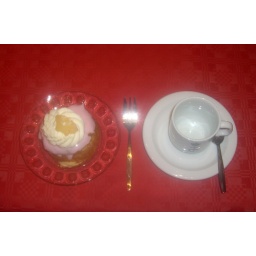
CIMG4231 breakfast at De Jozef in Volendam - pink cake for me!